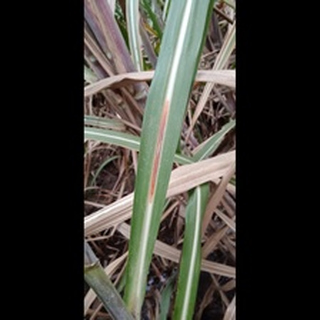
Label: sugarcane_red_rot